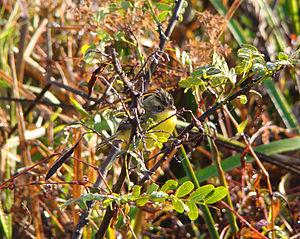
Le Doradite de Sclater est une espèce de passereau placée dans la famille des Tyrannidae.
Pseudocolopteryx est un genre d'oiseaux de la famille des Tyrannidés. Il se trouve à l'état naturel en Amérique du Sud.